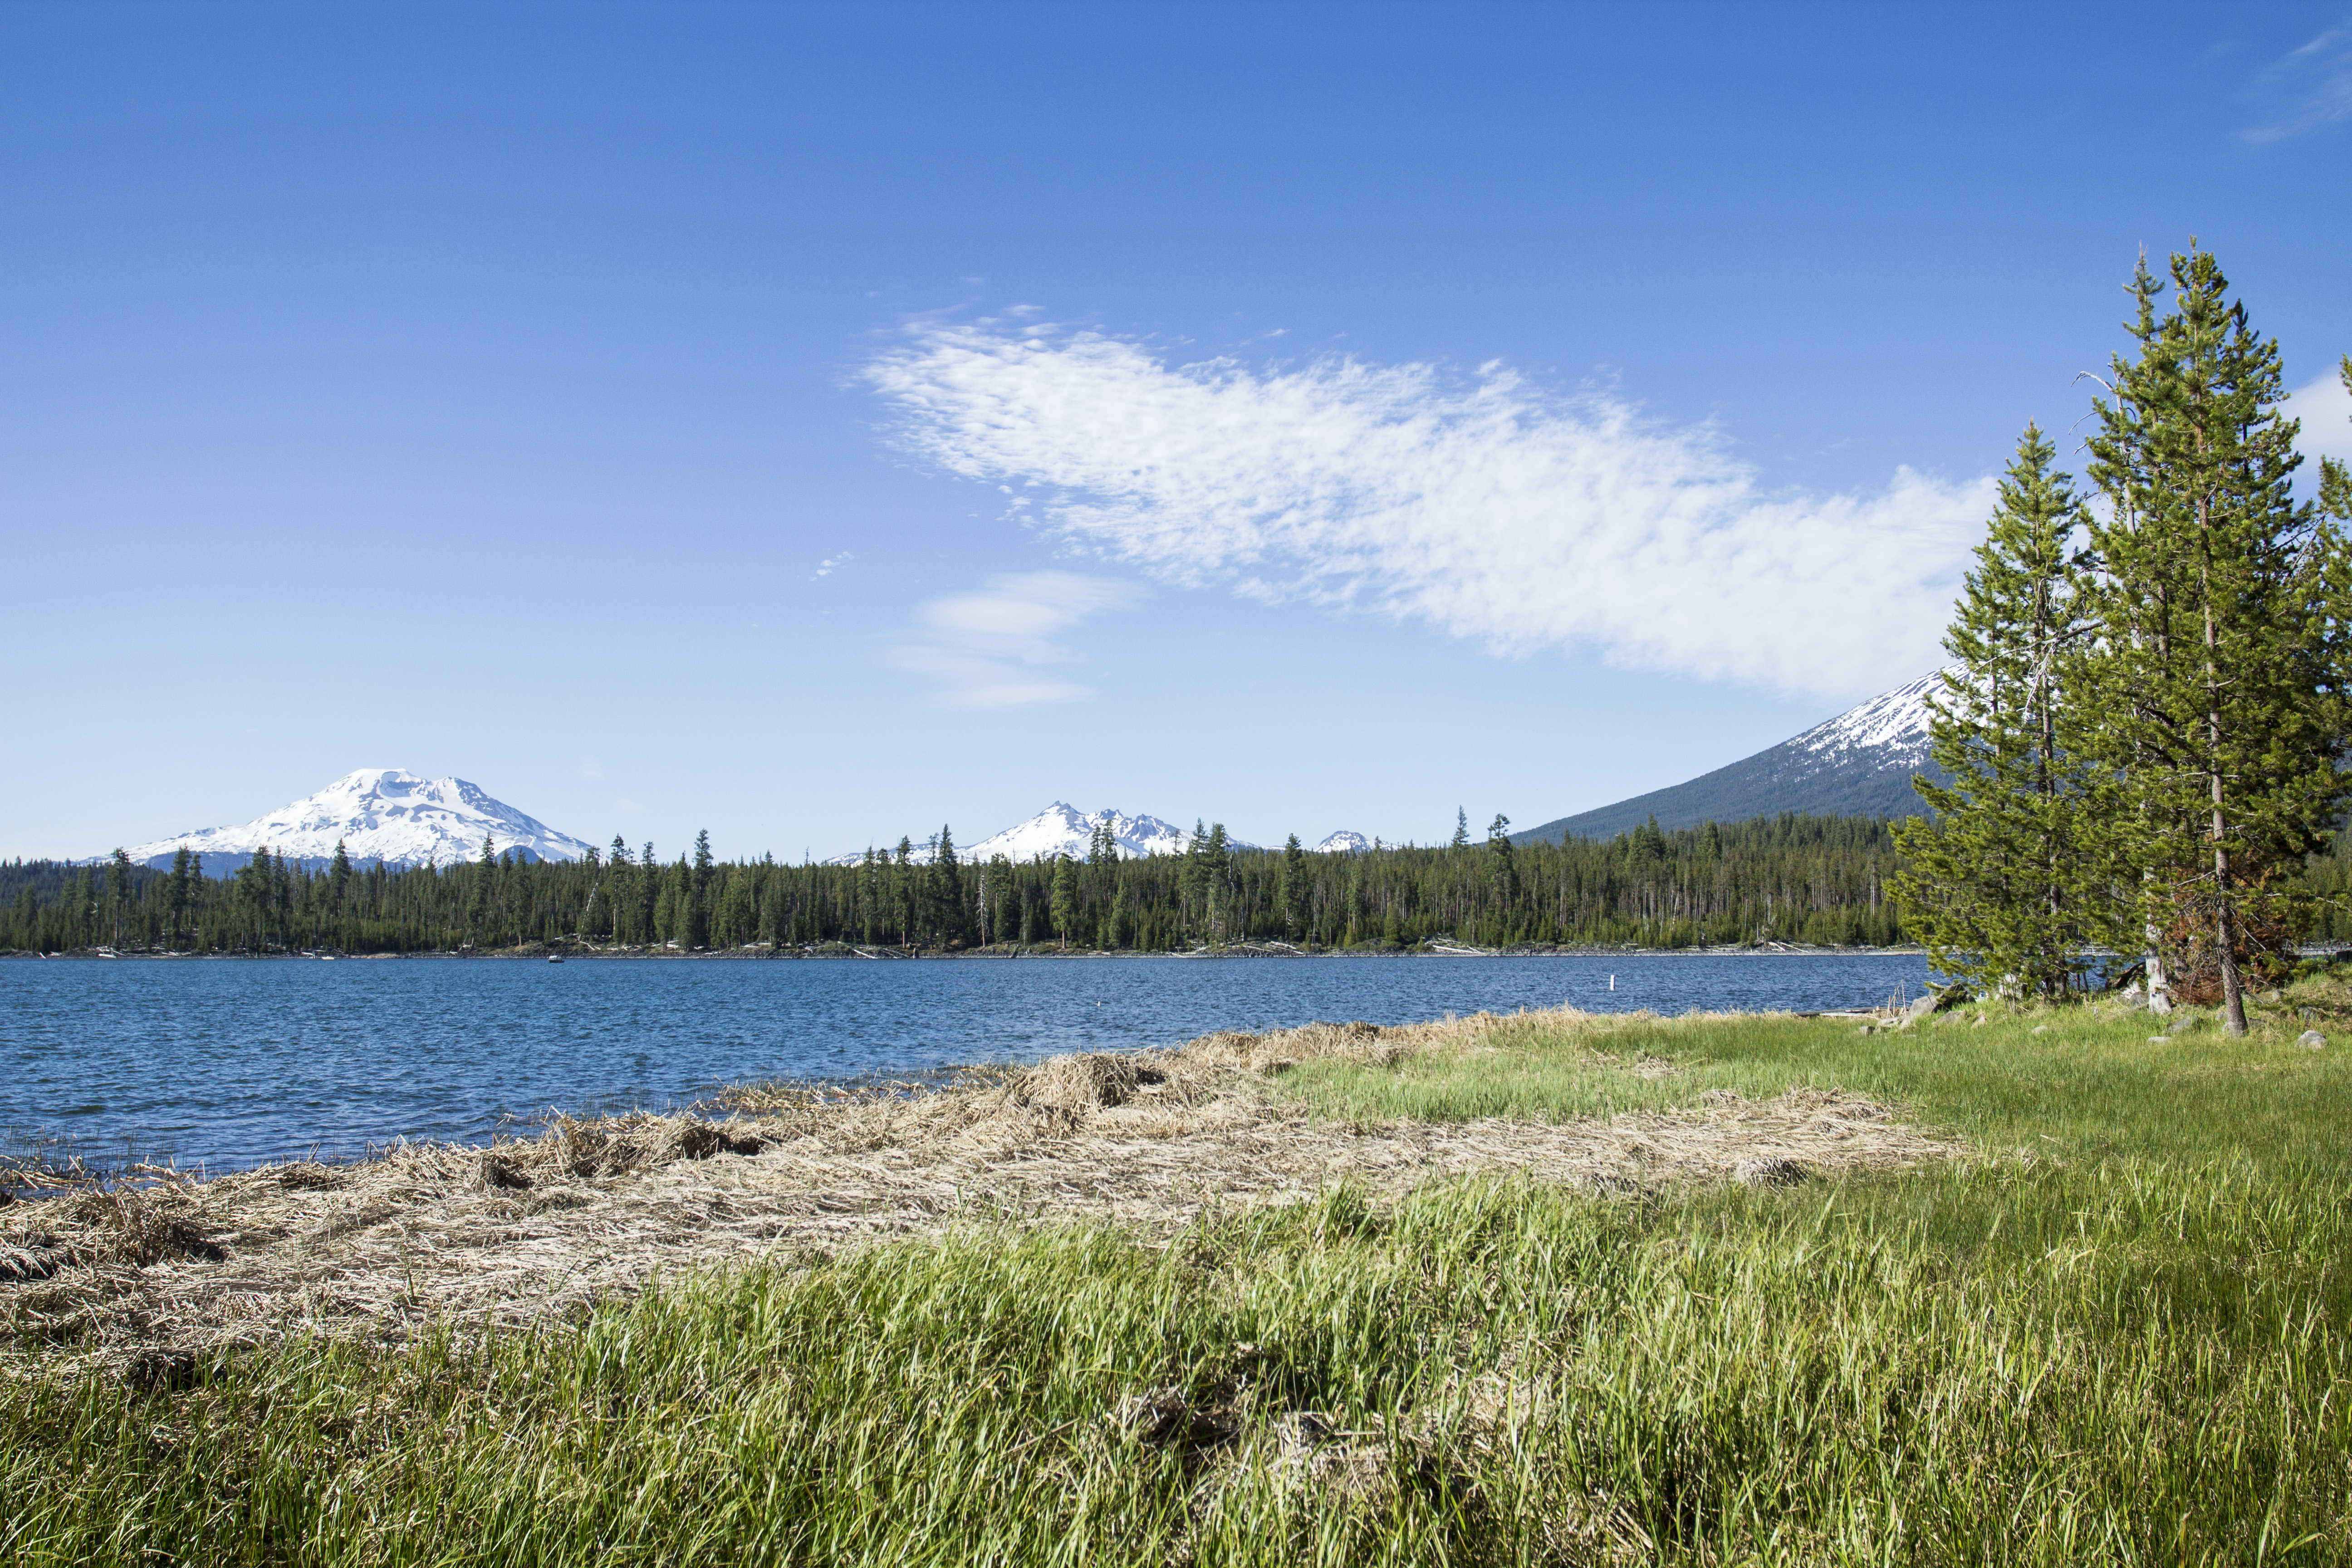
natural landscape, nature, water, wilderness, sky, lake, natural environment, mountain, highland, tree, water resources, nature reserve, loch, cloud, reservoir, shore, bank, sound, national park, river, inlet, landscape, mountain range, land lot, fell, hill, photography, tarn, vacation, sea, forest, meadow, road, plant, bay, reflection, grassland, lake district, ocean, pond, lacustrine plain, coast